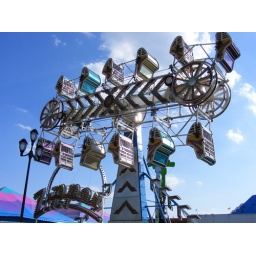
Still shot of the zipper against a (mostly) blue sky